Mike Hegan

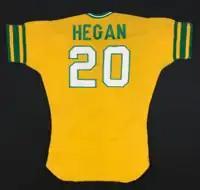
1972 Oakland Athletics #20 Mike Hegan Game Worn Alternate Jersey

During the second half of the 1971 season, Hegan appeared in 65 games for Oakland, mostly as a pinch hitter or defensive replacement; he batted .236 (13-for-55) with 3 RBI. In 1972, Hegan appeared in 98 regular season games, batting .329 (26-for-79) with a home run and 5 RBI. In the 1972 World Series, the Athletics defeated the Cincinnati Reds in seven games; Hegan appeared in six games, but was hitless in five at bats. Hegan's diving stop of a hot smash grounder off the bat of Cesar Geronimo in the ninth inning helped seal the win for the A's in game 2. In 1973, Hegan was with Oakland until mid-August, batting just .183 (13-for-71) with a home run and 5 RBI in 75 games played. On August 18, Oakland sent him to the Yankees for future considerations.